MT-12

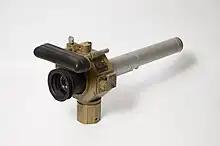
OP4M sight

The MT-12 has multiple sights, which can all be installed at the same time. The gun shield has three panels which can be folded away to allow usage of one of the sights, or remain closed when that sight is not needed. When the enemy is still at distance, the crew might open all three observation panels of the shield to allow use of the panoramic periscope sight of the S71-40 mount. This allows the gunner to scan for targets. While doing so, the gun-shield still protects his body. Only the part of his head protected by his helmet gets exposed.